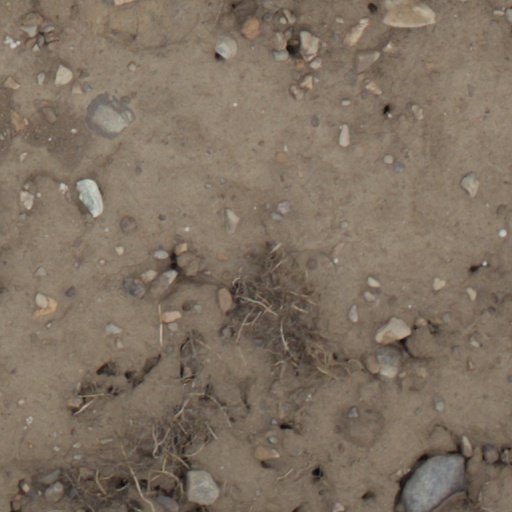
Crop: wheat